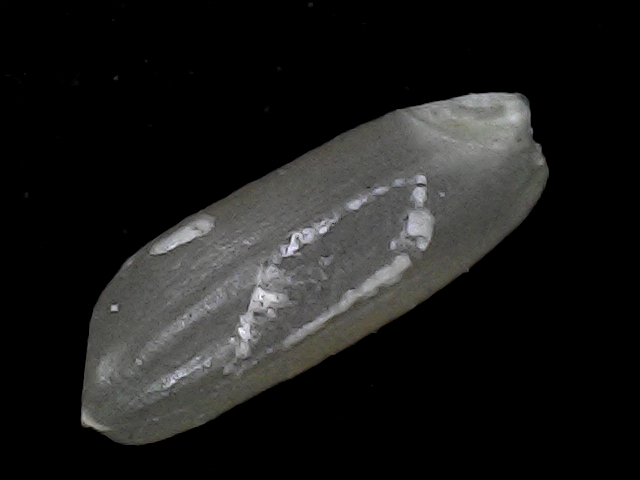
Rice variety: BD56